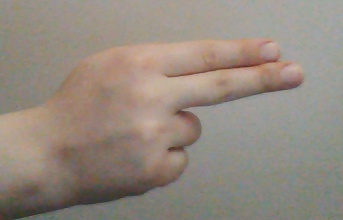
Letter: ain